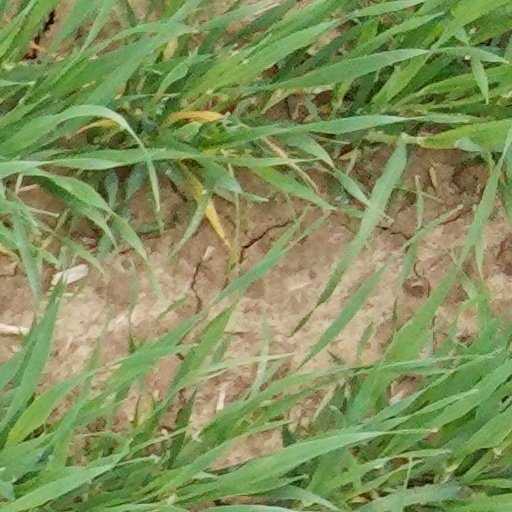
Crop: wheat